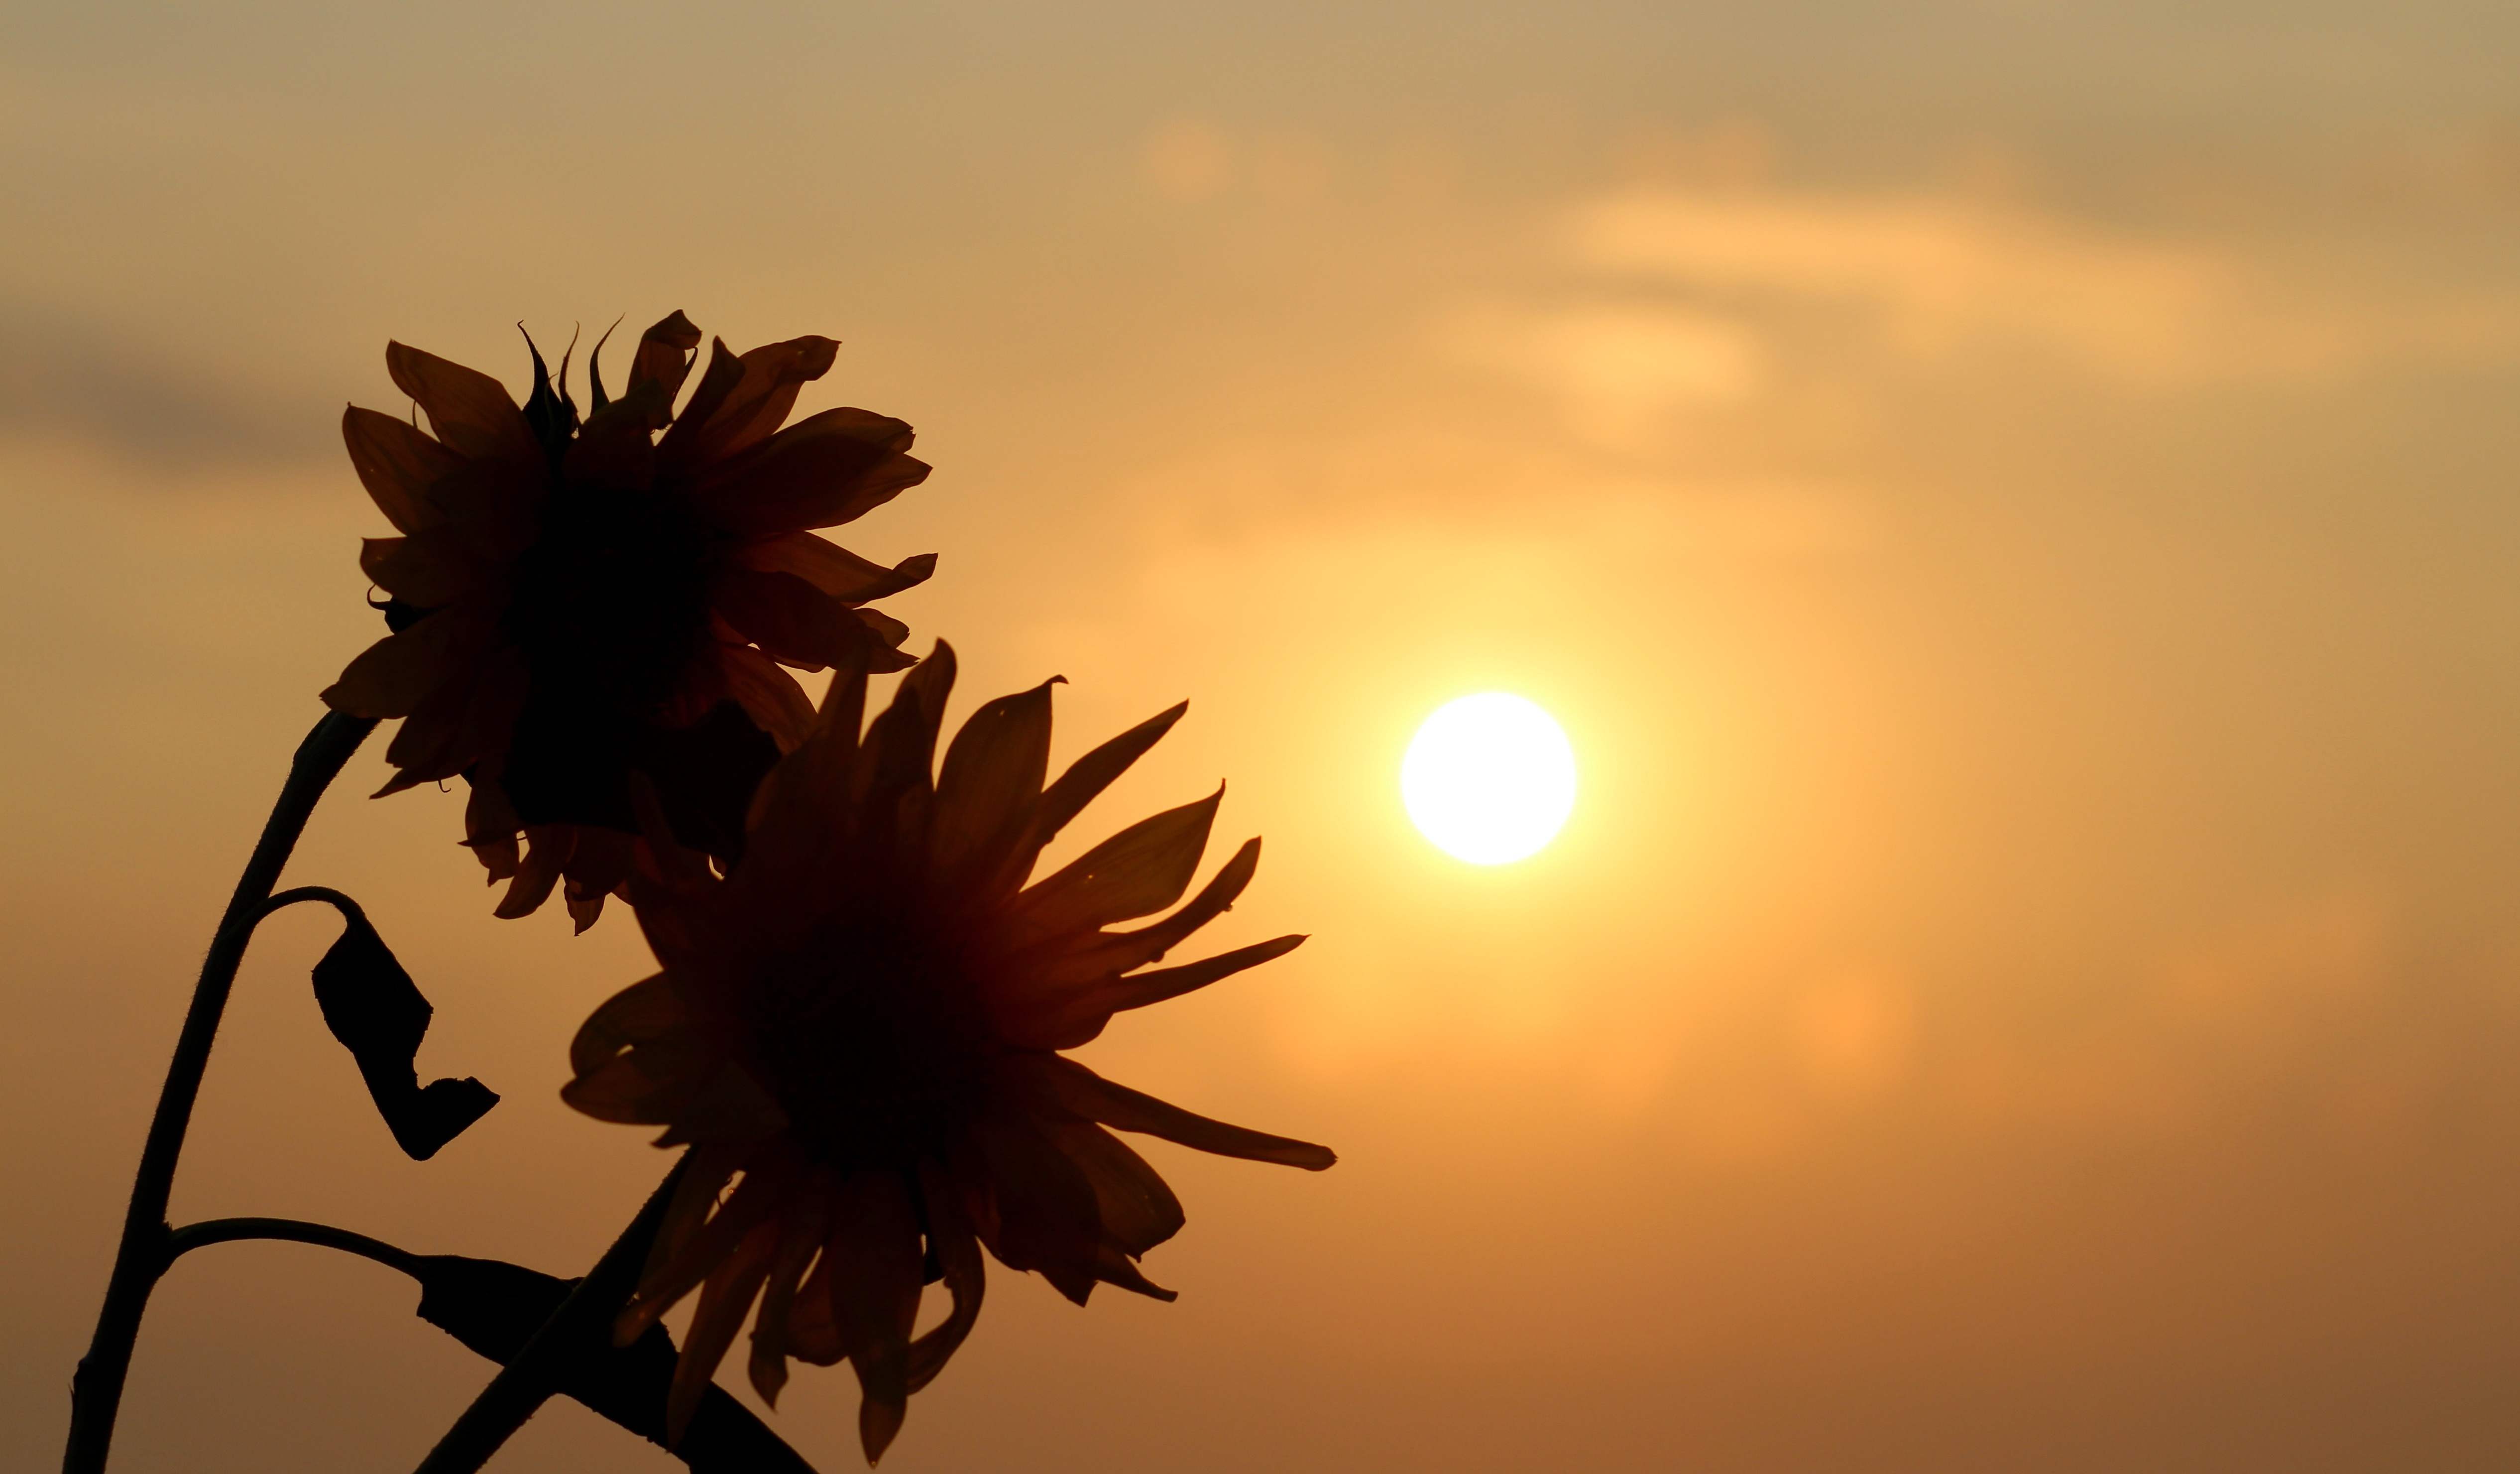
nature, plant, sky, sun, sunrise, sunset, sunlight, morning, leaf, flower, dusk, evening, reflection, sunflower, east, macro photography, daisy family, astronomical object, arecales